Todd Greene

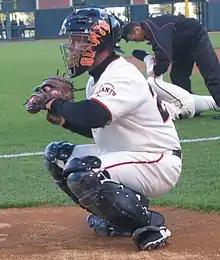
Greene with the San Francisco Giants in 2006

Todd Anthony Greene (born May 8, 1971) is an American former professional baseball catcher. In an 11-year career, he played for the Anaheim Angels, Toronto Blue Jays (2000), New York Yankees, Texas Rangers, Colorado Rockies, and San Francisco Giants of Major League Baseball (MLB). He batted and threw right-handed.